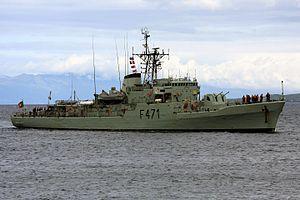
La corvette est une catégorie de petit navire de guerre, léger et rapide, qui apparaît en France à la fin du XVIIᵉ siècle.